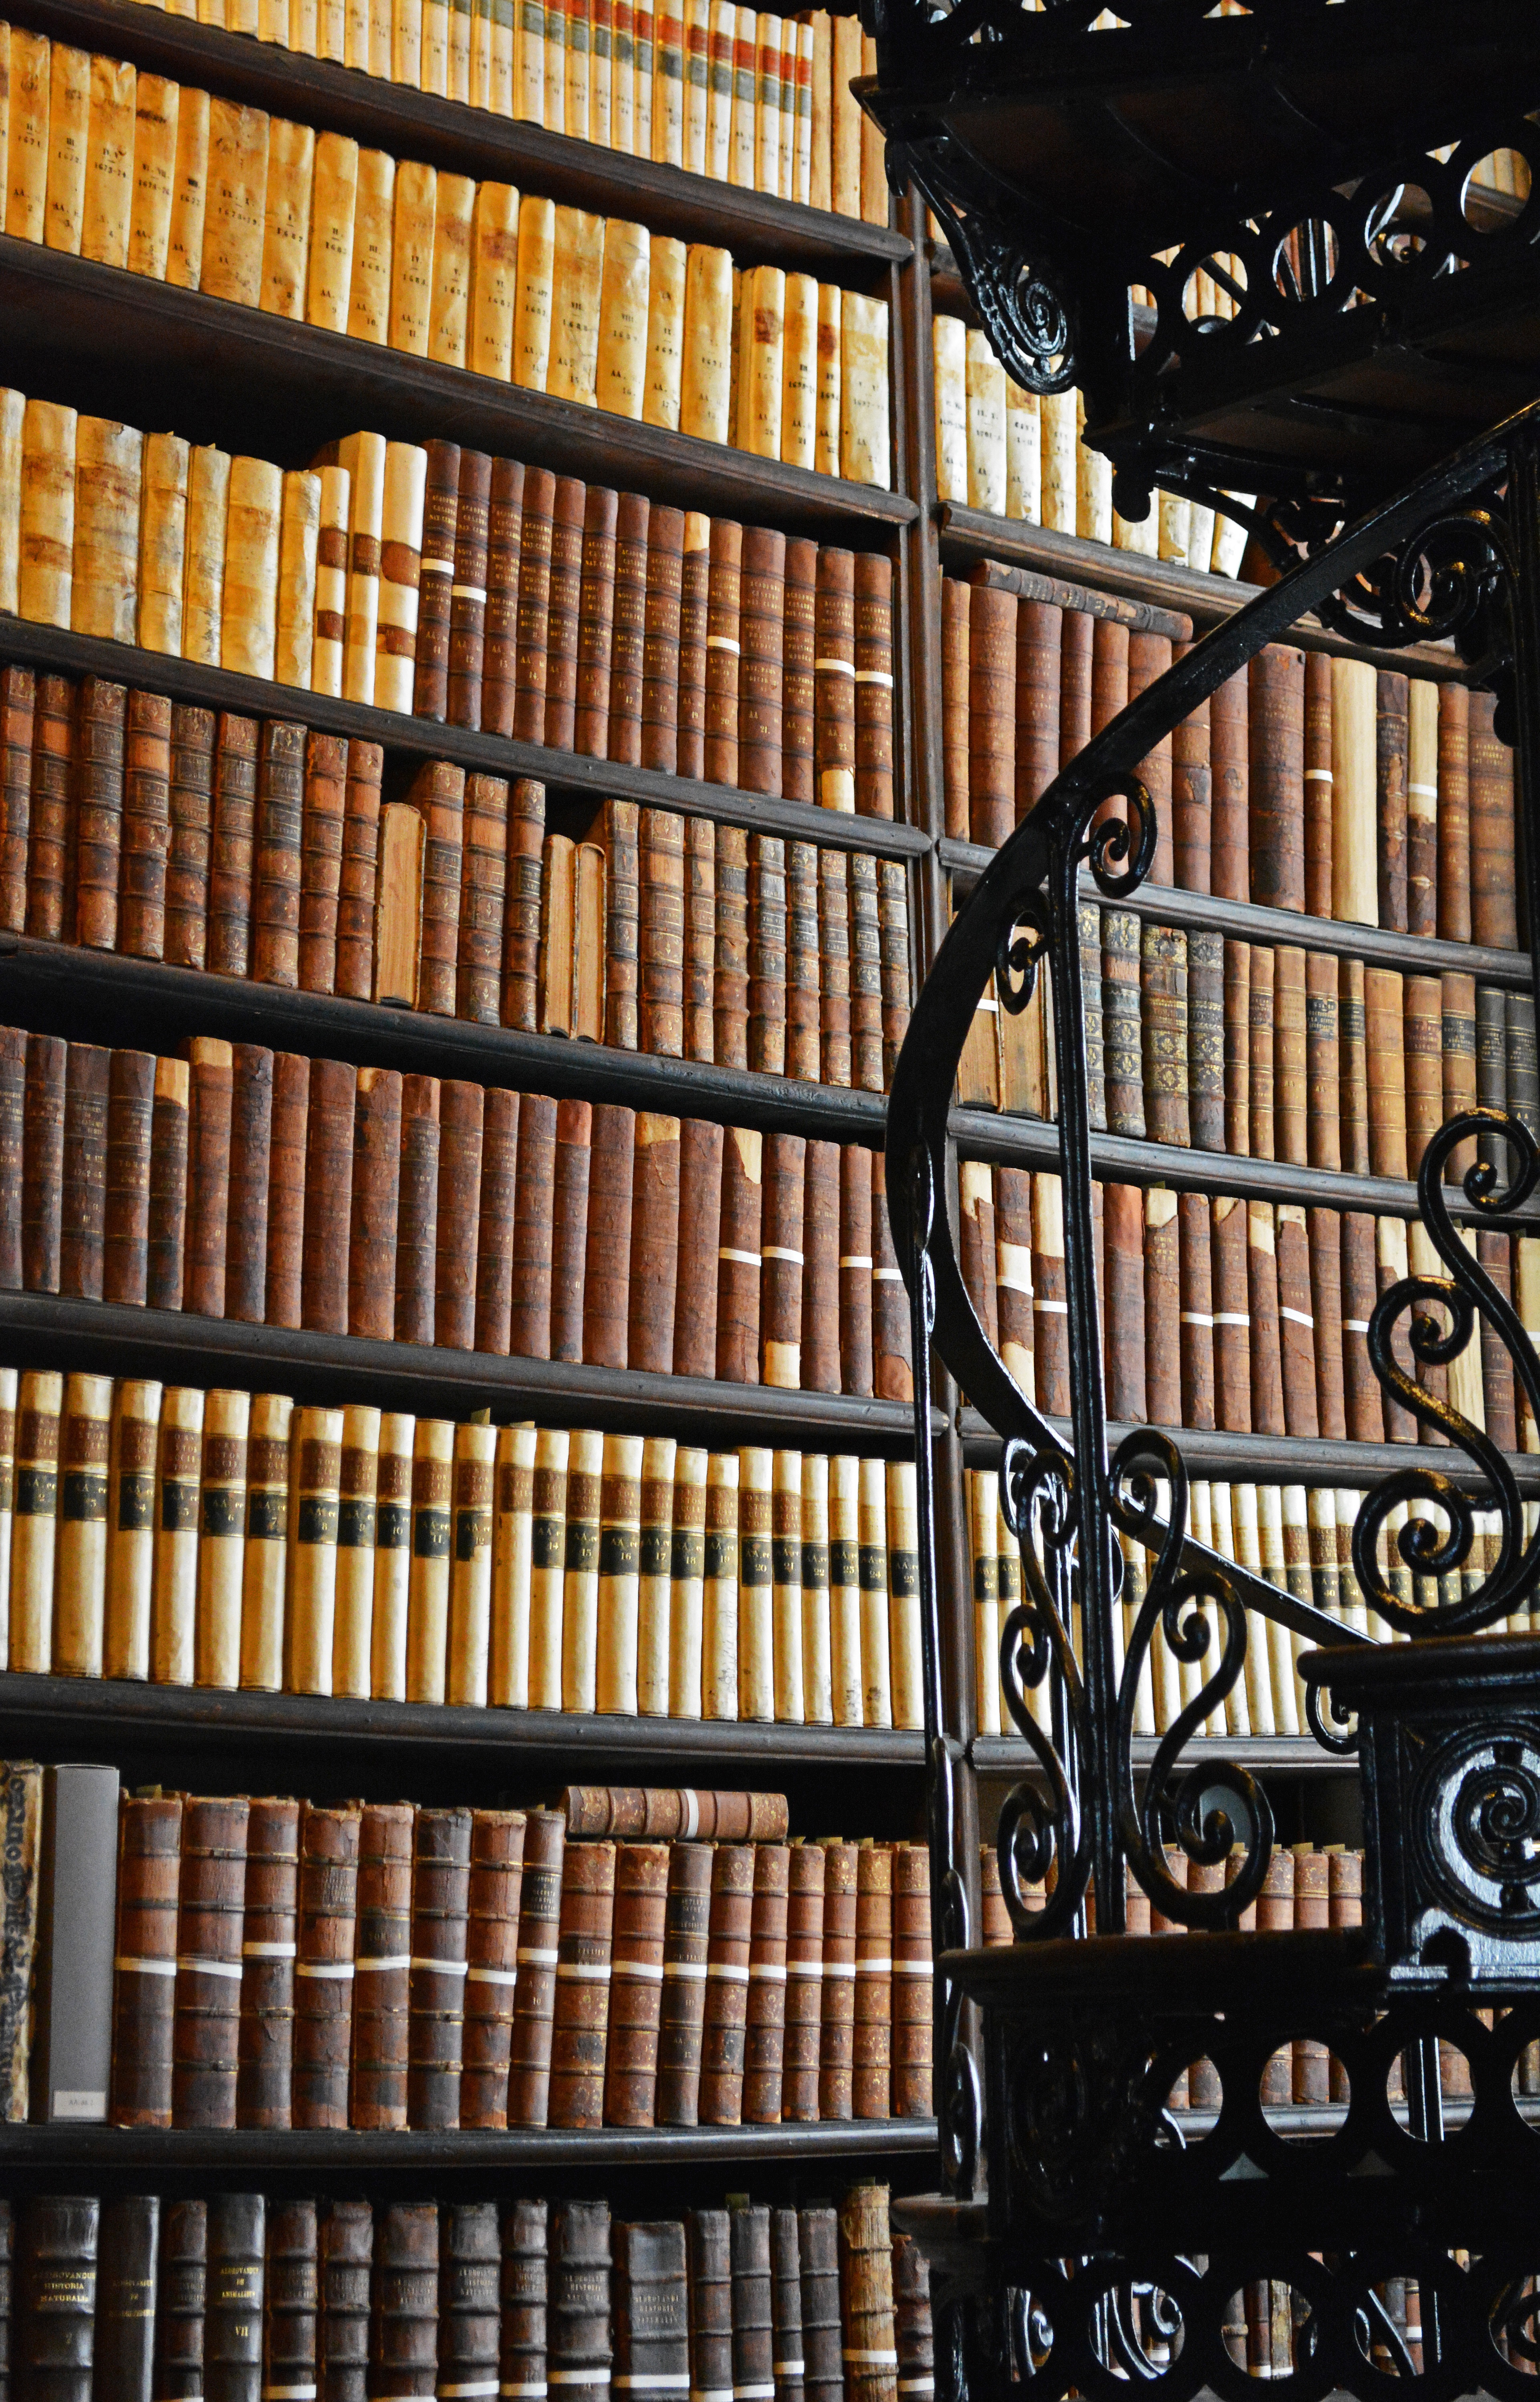
book, read, wood, old, shelf, bookshelf, education, interior design, bookcase, literature, library, design, books, bound, historically, antiquariat, window covering